Describe the emotion expressed in this image:  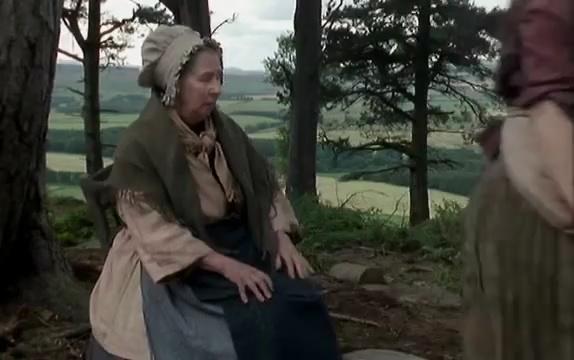
This person displays Suffering, valence and arousal with low intensity.